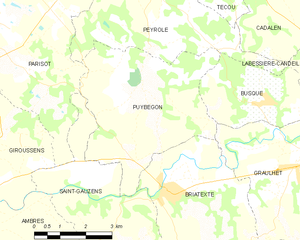
Carte des communes françaises Puybegon
Puybegon commune française située dans le département du Tarn, en région Occitanie.